St. George Orthodox Church, Cheppad

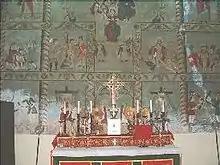
Old murals in the church

St. George Orthodox Church, Cheppad, Haripad in Kerala state of India, is popularly known as Cheppad Valiya Pally and is a pilgrim center of Malankara Orthodox Church. The church is also the resting place of Cheppad Philipose Mar Dionysius, Malankara Metropolitan of the Malankara Orthodox Syrian Church who lived in the mid 19th century. The 800 year-old murals in the Church exhibit Christian traditional paintings.